Veneto

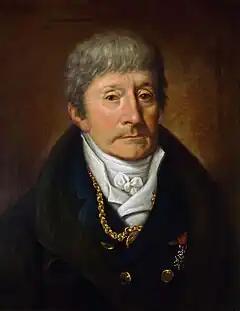
Antonio Salieri

The research style of Palladio has created an architectural movement called Palladianism, which has had strong following in the next three centuries, inspiring architects, some of them his direct students, including Vincenzo Scamozzi, after the death of the teacher who completed several works, including the first Teatro Olimpico in Vicenza.